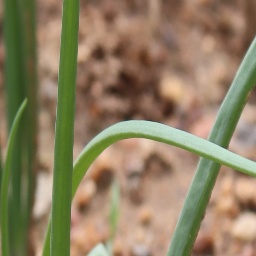
Label: healthy